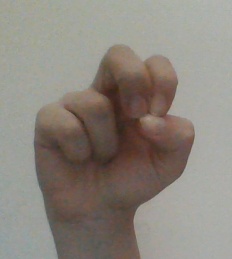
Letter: gaaf